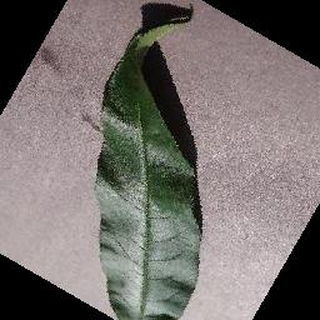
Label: healthy_peach